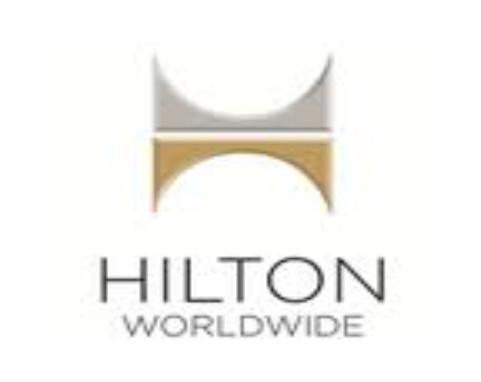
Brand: Hilton Worldwide-2
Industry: Others